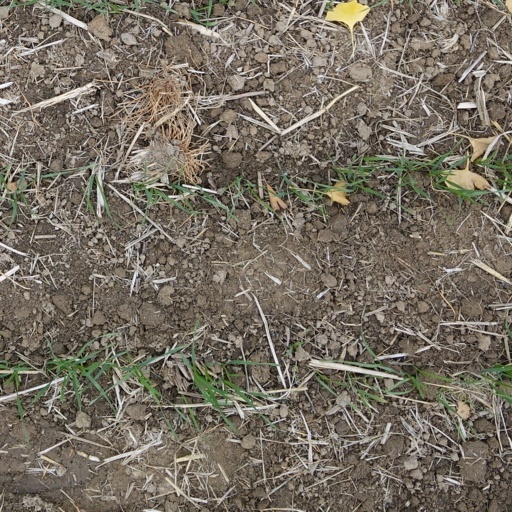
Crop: wheat